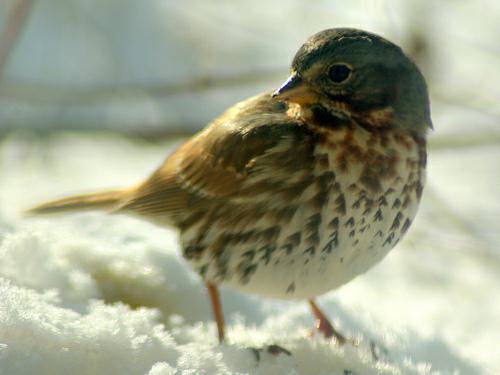
A photo of a fox sparrow